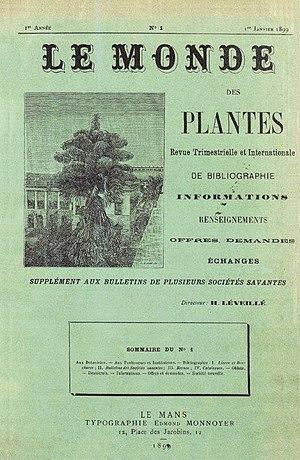
Couverture de la revue Le Monde des Plantes (n°1, 1899)
Le Monde des Plantes est une revue de botanique fondée par Mᵍʳ Léveillé, à son retour en France métropolitaine, après quatre ans passés en Inde, comme professeur de Botanique au collège de Pondichéry. Le premier numéro paraît le 1ᵉʳ octobre 1891. Elle paraît alors en bimensuel et représente l'organe de l'Académie internationale de géographie botanique. Alexandre Acloque en devient le rédacteur en chef en 1894. Cette formule disparaît et la revue renaît, le 1ᵉʳ janvier 1899, sous le même nom à une fréquence trimestrielle.